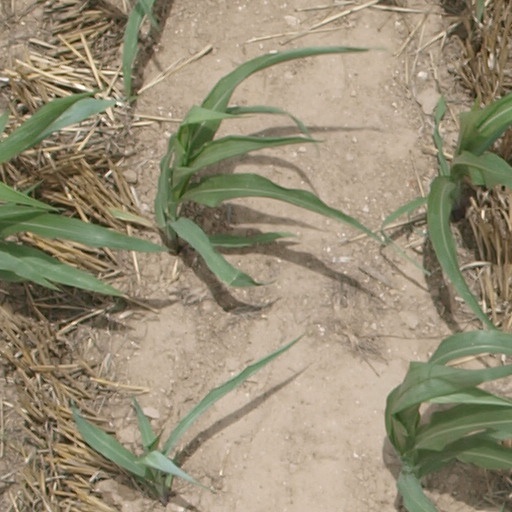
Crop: maize; corn